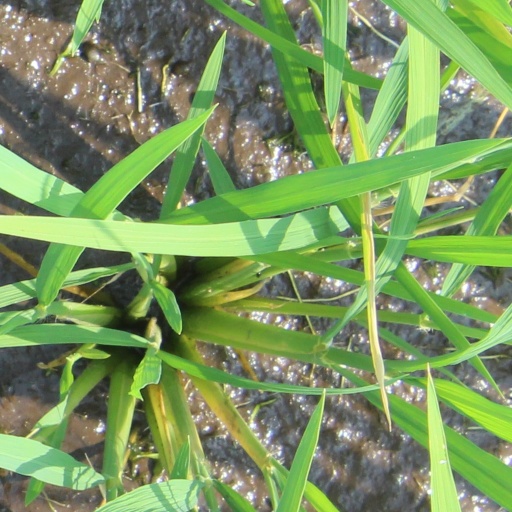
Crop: rice